History of Bulgaria

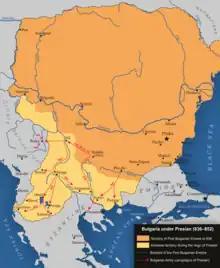
Territorial expansion during the reign of Presian (836–852)

The son and heir of Asparuh, Tervel, became ruler in the beginning of 8th century when the Byzantine emperor Justinian II asked Tervel for assistance in recovering his throne, for which Tervel received the region Zagore from the Empire and was paid large quantities of gold. He also received the Byzantine title ""Caesar"". Years later, the emperor decided to betray and attack Bulgaria, but his army was crushed in the battle of Anhialo. After the death of Justinian II, the Bulgarians continued their crusades against the empire and in 716 they reached Constantinople. The threat of both the Bulgarians and the Arab menace in the east, forced the new emperor Theodosius III, to sign a peace treaty with Tervel. The successor, Leo III the Isaurian had to deal with an army of 100,000 Arabs led by Maslama ibn Abd al-Malik and a fleet of 2,500 ships that were laying siege on Constantinople in the year 717. Relying on his treaty with Bulgaria, the emperor asked Khan Tervel to help him deal with the Arab invasion. Tervel accepted and the Arabs were decimated outside the walls of the city. The fleet was heavily damaged with the help of Greek fire. The remaining ships were destroyed by a storm, in an attempt to flee. So the Second Arab Siege of Constantinople ended. After the reign of Tervel, there were frequent changes in the ruling houses, which lead to instability and political crisis.